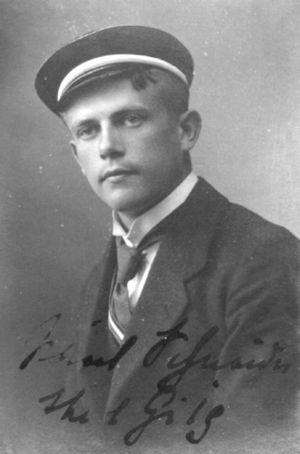
Paul Robert Schneider était un pasteur protestant et martyr chrétien allemand.